Republic of China Armed Forces

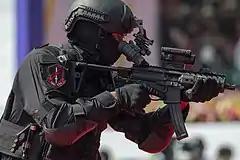
ROC Marine Corps Special Service Company Operator with SIG MPX

The Army is the land branch of the ROC Armed Forces tasked with defending Taiwan and its offshore islands. Because of the historical legacy of having once controlled mainland China, the Army has traditionally been the dominant branch of the ROC's military forces, has the largest number of personnel, but it has received the biggest reduction in size from the military reforms of the 1990s. Also part of the reform was changing Army divisions into smaller and more mobile combined arms brigades. In recent years, with the reduction of conscription, it has been reported that Army brigades may only have 60% to 80% of the soldiers they require. The Army has several hundred tanks, some from the U.S. and some locally made, though all of them are many decades old. In 2024 Taiwan received its first M1A2 Abrams tanks and first M142 HIMARS artillery systems.